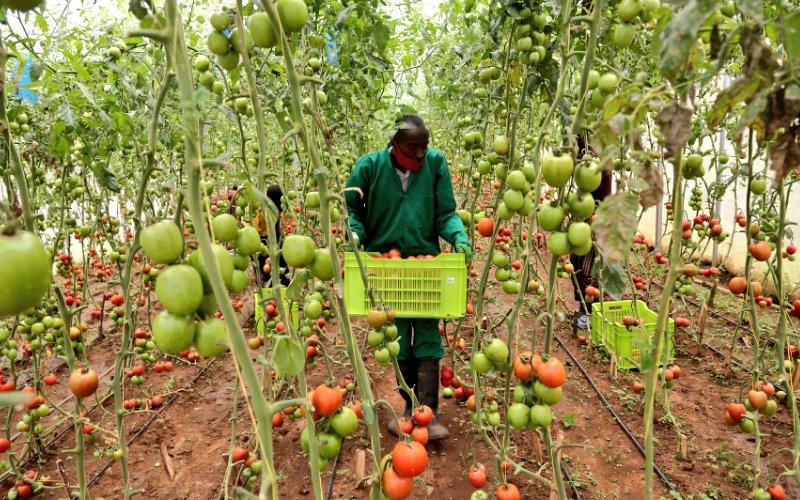
Mtu alievalia mavazi maalumu ya rangi ya kijani aliyeshika chombo chenye umbo mraba katika eneo mfano wa bustani ama kitalu kilichopandwa mazao ya biashara aina ya nyanya, ikiashiria kua ni eneo linalotumika kwa ajili ya uzalishaji wa mazao hayo.